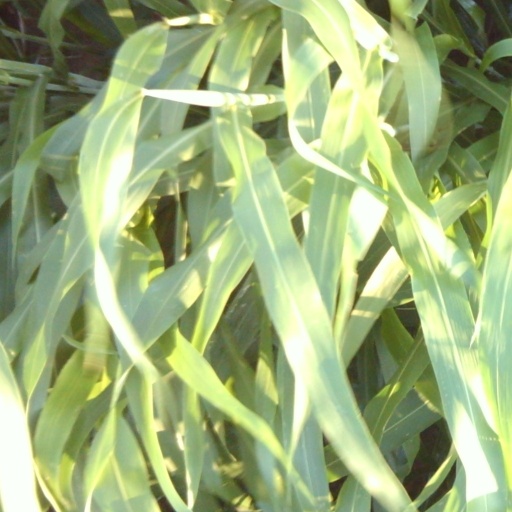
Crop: sorghum